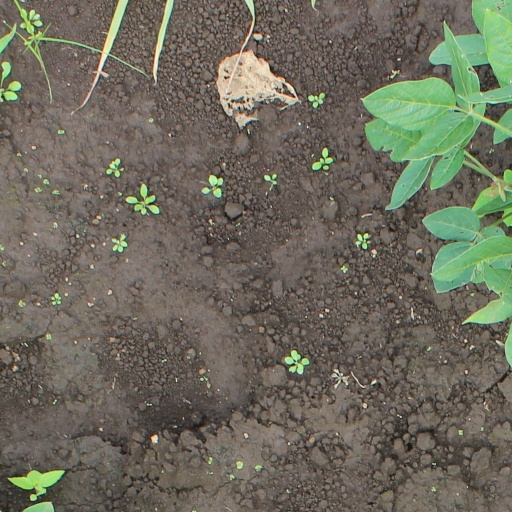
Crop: soybean